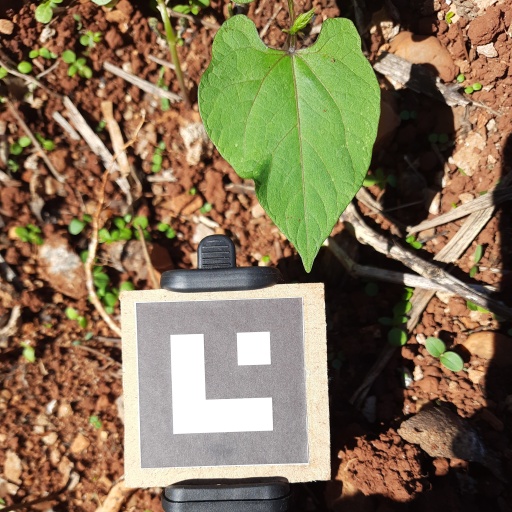
Observations: wavy surface, no eating holes, under sunlight